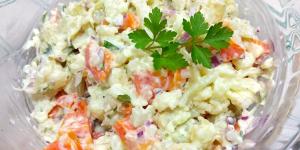
ensalada de coliflor fria